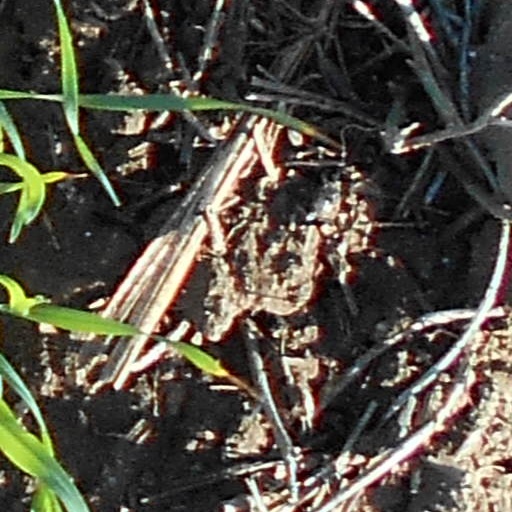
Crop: wheat